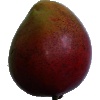
Label: red_mango